Christian music

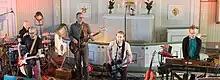
Pro Fide, a Finnish Christian rock band, in 2012

From the latter half of the 20th century to the present day in Western Christendom—especially in the United States and in other countries with evangelical churches—various genres of music originally often related to pop rock, have been created under the label of Contemporary Christian Music ("CCM") for home-listening and concert use. It can be divided into several genres and subgenres, although the dividing lines and relationships between music genres are often subtle, sometimes open to individual interpretation, and occasionally controversial. These genres (sometimes referred to as "style") like other forms of music may be distinguished by the techniques, the styles, the context and the themes, or geographical origin. Specific subgenres of CCM may include (but are not limited to): Christian country music, Christian pop, Christian rock, Christian metal, Christian hardcore, Christian punk, Christian alternative rock, Christian R&B, Christian electronic dance music and Christian hip hop.